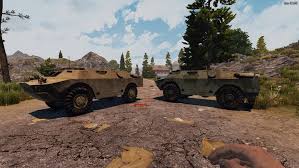
Label: BRDM